Szenttamás (Esztergom)

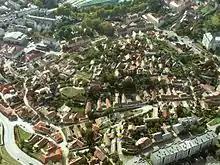
Aerial photograph, 2008

Szenttamás (meaning: "Saint Thomas" (for Saint Thomas Becket) is the eastern part of the city of Esztergom in Hungary, on the right bank of the river Danube. It was a separate village until 1895, when it was merged with the "Royal Esztergom" as 2nd district, along with neighboring Víziváros and Szentgyörgymező. It's located on the Szent Tamás Hill.